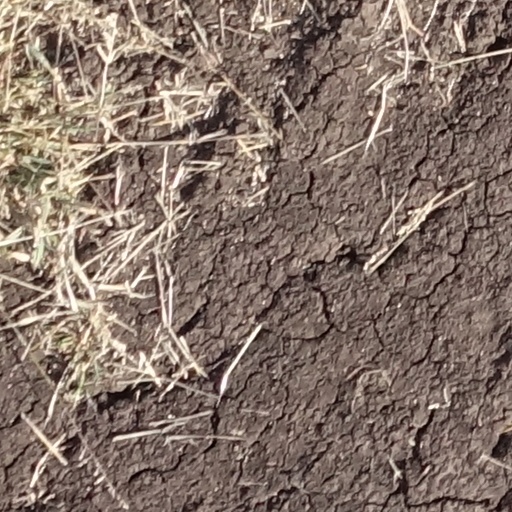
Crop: sorghum